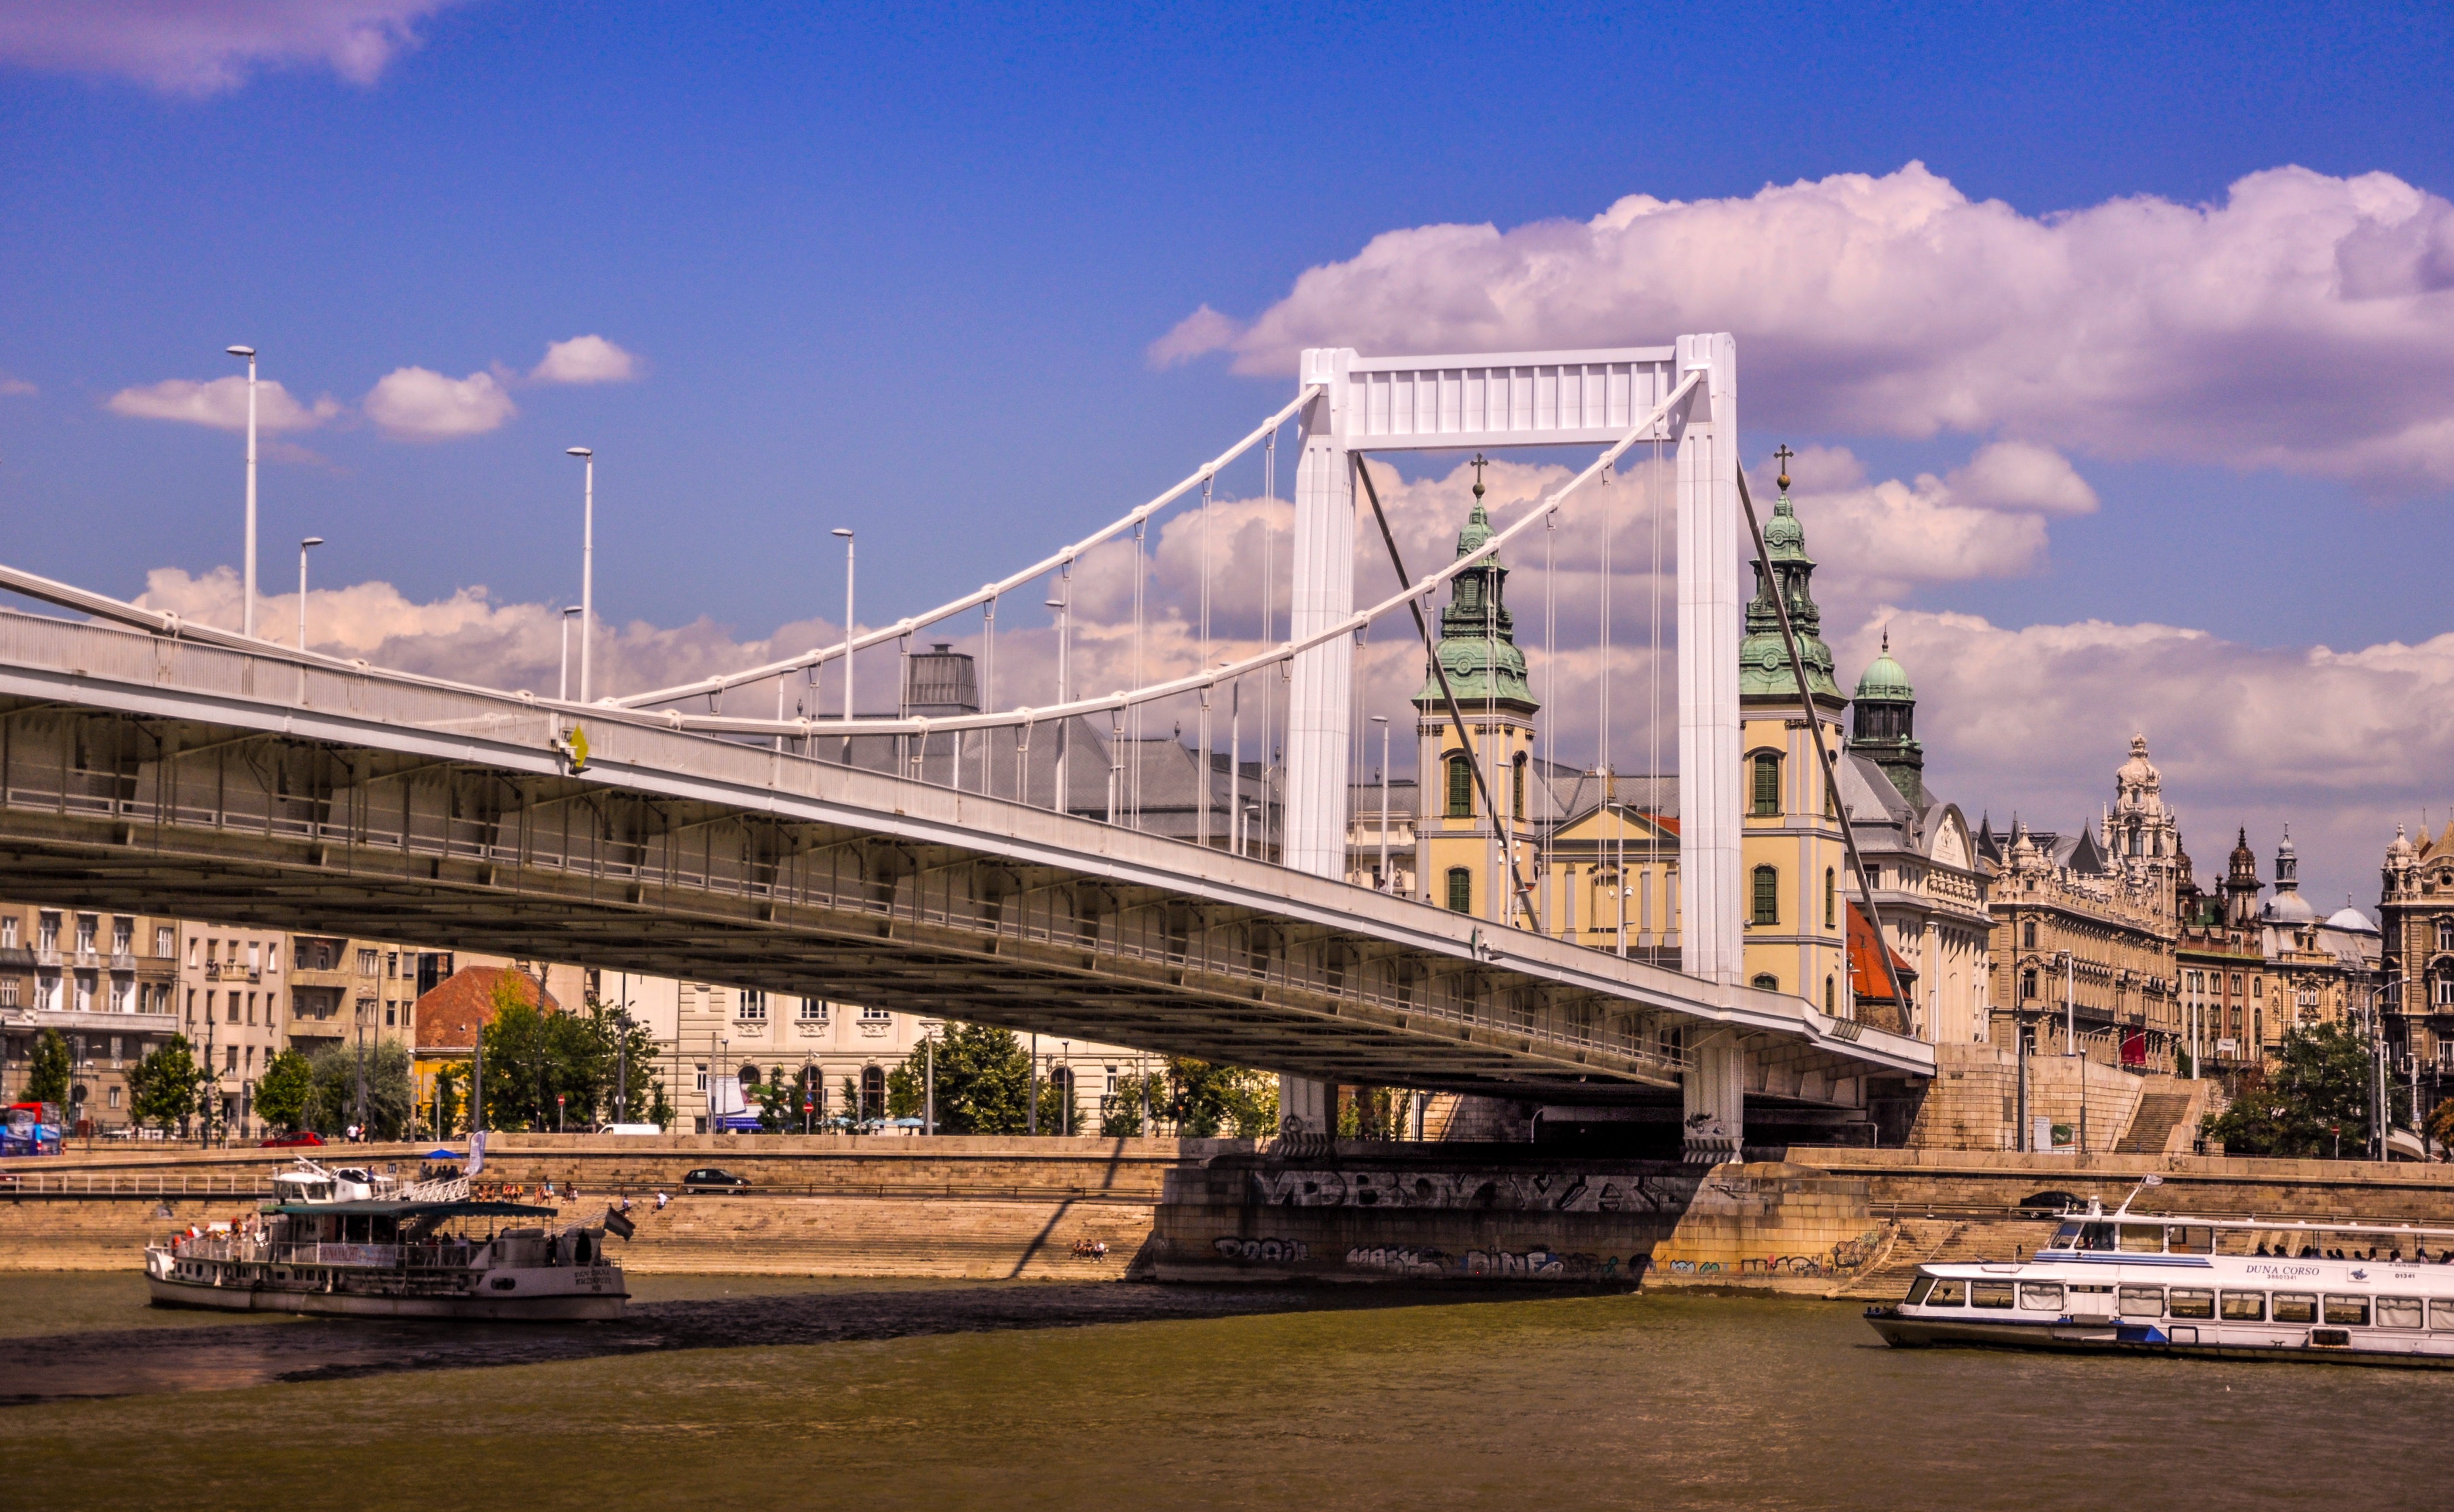
architecture, bridge, skyline, city, urban, river, overpass, cityscape, downtown, travel, transport, europe, landmark, waterway, capital, danube, buildings, budapest, hungary, elisabeth, landmarks, hid, erzsebet, cable stayed bridge, arch bridge, skyway, nonbuilding structure